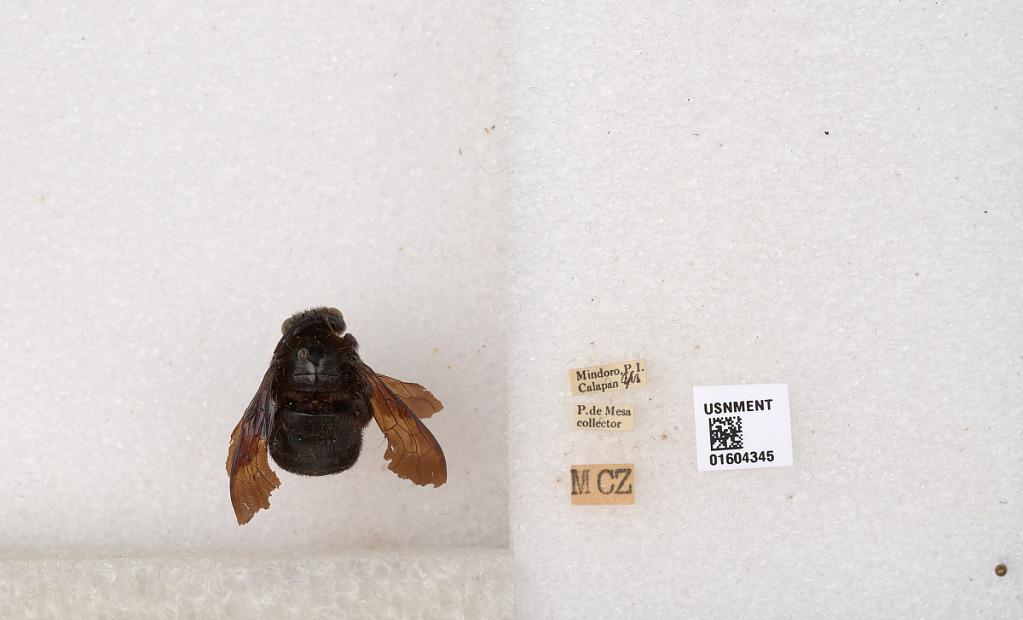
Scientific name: Xylocopa
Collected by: P. De Mesa
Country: Philippines
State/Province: Mimaropa
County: Oriental Mindoro
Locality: Calapan